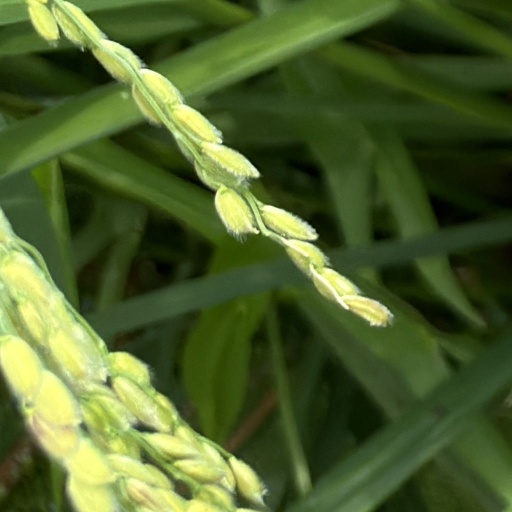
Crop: rice